Orzeł-class submarine

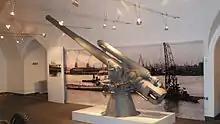
105 mm deck gun from ORP "Sęp", on display at Museum of Polish Military Technology

"Orzeł" was ordered in 1935 and commissioned in February 1939. After the outbreak of World War II, on 14 September 1939 "Orzeł" and "Wilk" "(Wolf)" were ordered to make for British ports. "Wilk" arrived in Britain on 20 September 1939. "Orzeł" arrived on 14 October 1939, after escaping from internment in neutral Estonia (the Orzeł incident) and an adventurous voyage with no charts. On 8 April 1940 "Orzeł" sank the troopship at the start of the German invasion of Norway. "Orzeł" was lost with all hands for unknown reasons while on patrol in North Sea. "Orzeł"s loss is one of the biggest mysteries in Polish naval history.